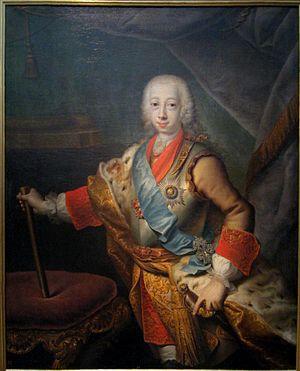
L’indépendance de la Finlande fut déclarée le 6 décembre 1917. Elle se produit peu après la Révolution d'Octobre, qui porte les bolcheviks au pouvoir en Russie. La déclaration formelle d'indépendance n'est qu'une partie du long processus menant à l'indépendance de la Finlande, qui se considère souveraine et indépendante de la Russie, rompant ainsi avec les obligations liées à son statut de Grand-duché de Finlande.